Isabella Beecher Hooker

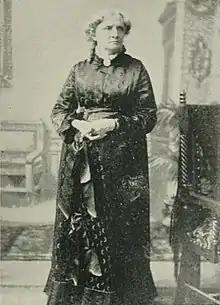
Isabella Beecher Hooker, undated

Following the Civil War, Isabella carefully ventured into the divided women's movement with the unsigned "A Mother's Letter to a Daughter on Women Suffrage," which relied on the idea that "women would raise the moral level of politics and bring a motherly wisdom to the affairs of government." Isabella first attended a few women's rights conventions in New York and Boston, and participated in the founding of the New England Women Suffrage Association. Then, she made her intentions known to her friends and neighbors in Hartford by founding the Connecticut Women Association and Society for the Study of Political Science. Isabella followed that up with a petition to the Connecticut General Assembly. With the legal aid of her husband, she wrote and presented a bill that provided married women with property rights. The bill was rejected, but she reintroduced it every year until it passed in 1877.